Andamanese

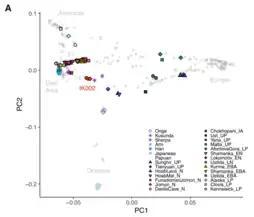
Principal component analysis of ancient and present-day individuals from Eurasian populations.

Genetic studies have revealed that the Andamanese people display affinity to the indigenous South Asian hunter-gatherers, often termed "Ancient Ancestral South Indians" (AASI), as well as to Australasian populations (AA), such as Melanesians, and contemporary East and Southeast Asian peoples (ESEA). While the Andamanese are occasionally used as an imperfect proxy for the AASI component, they are genetically closer to the 'Basal East Asian' Tianyuan man.